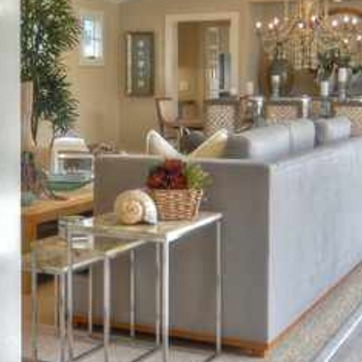
Material: foliage